Himalayan cat

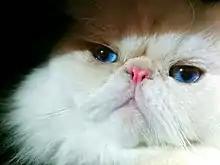
A red-point showing the typical brachycephalic peke face

Like the Persian, the Himalayan is a brachycephalic breed which predisposes it to health issues such as respiratory infections, epiphora, corneal abrasions, ulcers, and corneal sequestration. Himalayans are also susceptible to polycystic kidney disease, a hereditary condition that results in cysts growing in the kidney. Himalayans have a higher incidence of feline asthma. In a review of over 5,000 cases of urate urolithiasis the Himalayan was under-represented, with an odds ratio of 0.37. A study of cats presented to the University of Missouri Veterinary Medical Teaching Hospital that underwent radiography found four Himalayans out of a population of 16 to have hip dysplasia, higher than the 6.6% average for all cats.